Odoric of Pordenone

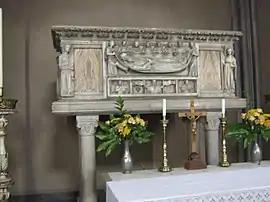
Odoric's tomb in Udine

Odoric's journey had been preceded by a period of Papal diplomatic missions that began nearly a century earlier when Mongols had entered Europe in the Mongol invasion of Europe. Between 1237 and 1238 they pillaged most of Russia, and by 1241 they had devastated Poland and Hungary. Then they suddenly retreated. At the First Council of Lyon, Pope Innocent IV organized the first missions to the Great Khan Tartary in 1245, entrusted to the Franciscans, as were subsequent Papal missions over the next century.